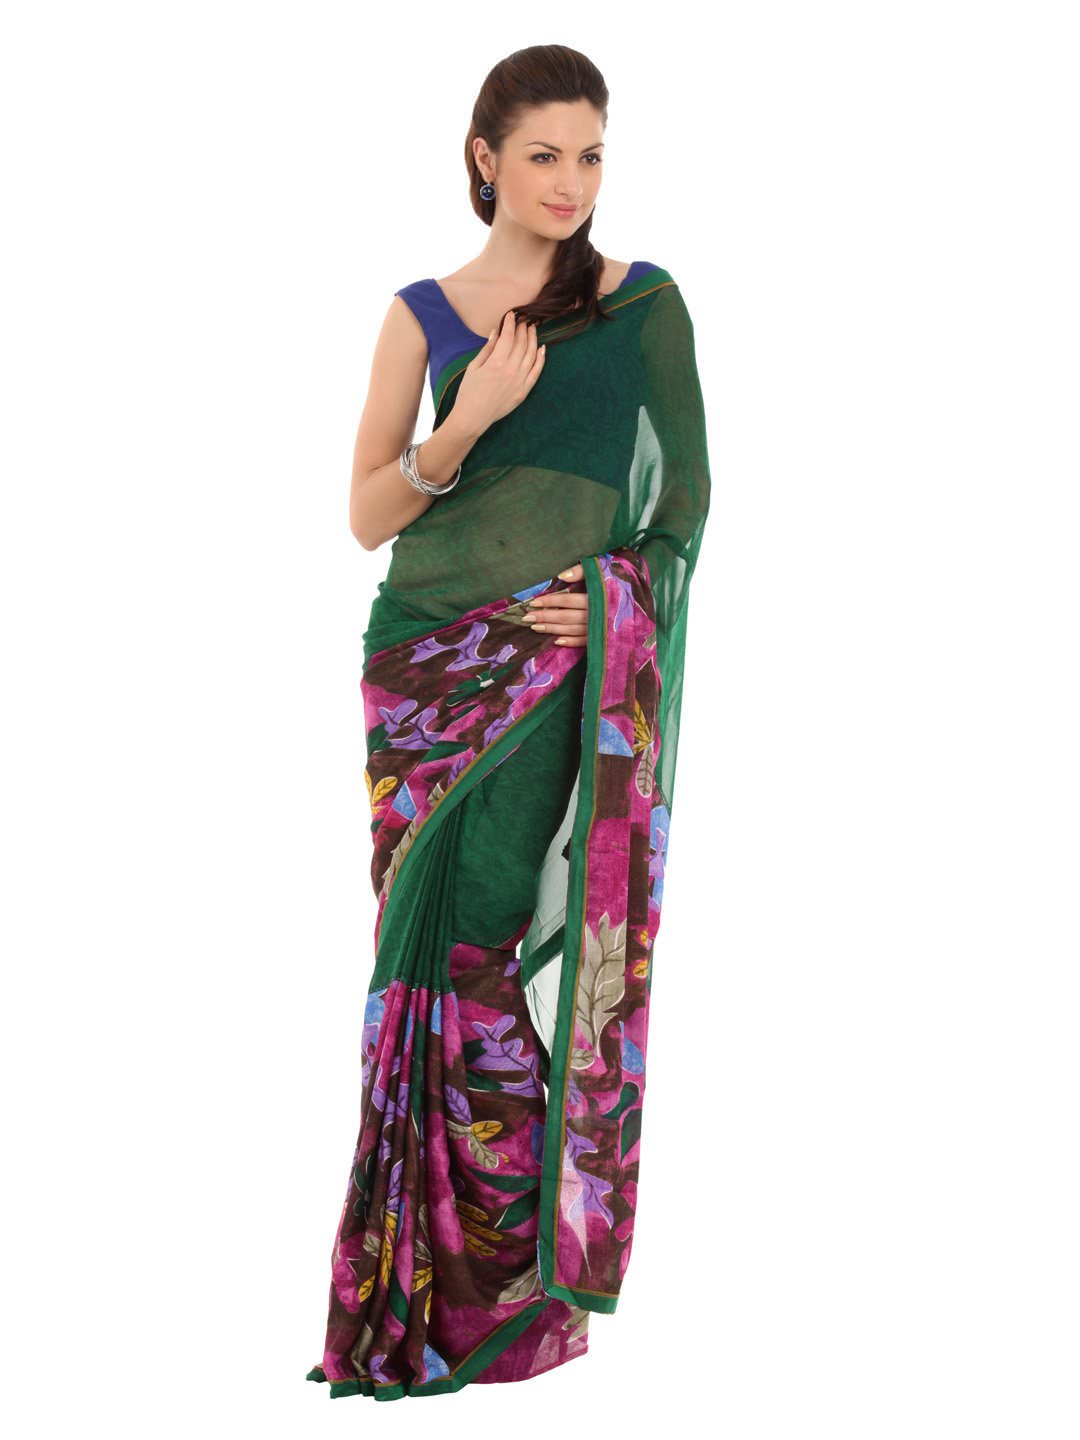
FNF Green & Pink Evening Wear Sari
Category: Apparel / Saree / Sarees
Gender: Women
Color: Green
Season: Fall 2012
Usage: Ethnic